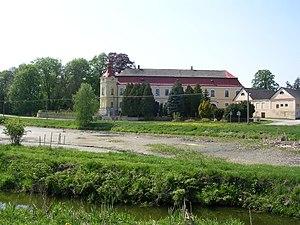
Strmilov est une ville du district de Jindřichův Hradec, dans la région de Bohême-du-Sud, en République tchèque. Sa population s'élevait à 1 440 habitants en 2020.